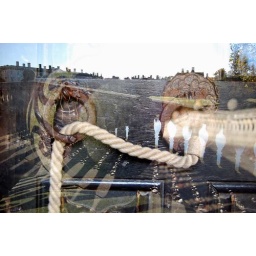
Chapel door over bridge